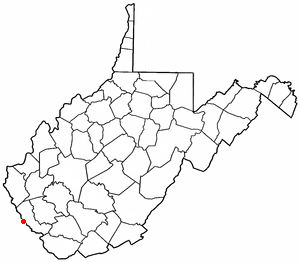
La ville de Williamson est le siège du comté de Mingo, situé en Virginie-Occidentale, aux États-Unis.